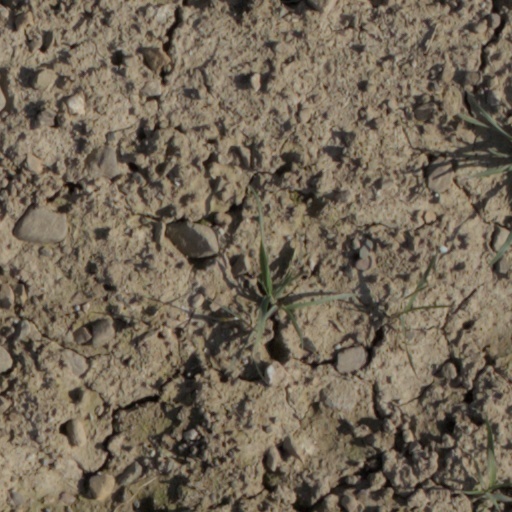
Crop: wheat